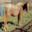
Label: horse